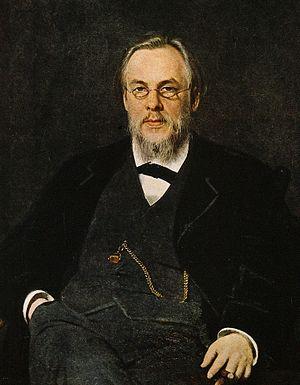
Sergueï Petrovitch Botkine était un célèbre médecin russe. Il était à la médecine ce que Pirogov était à la chirurgie. Il donna son nom à la « maladie de Botkine » et à l'hôpital Botkine à Moscou.